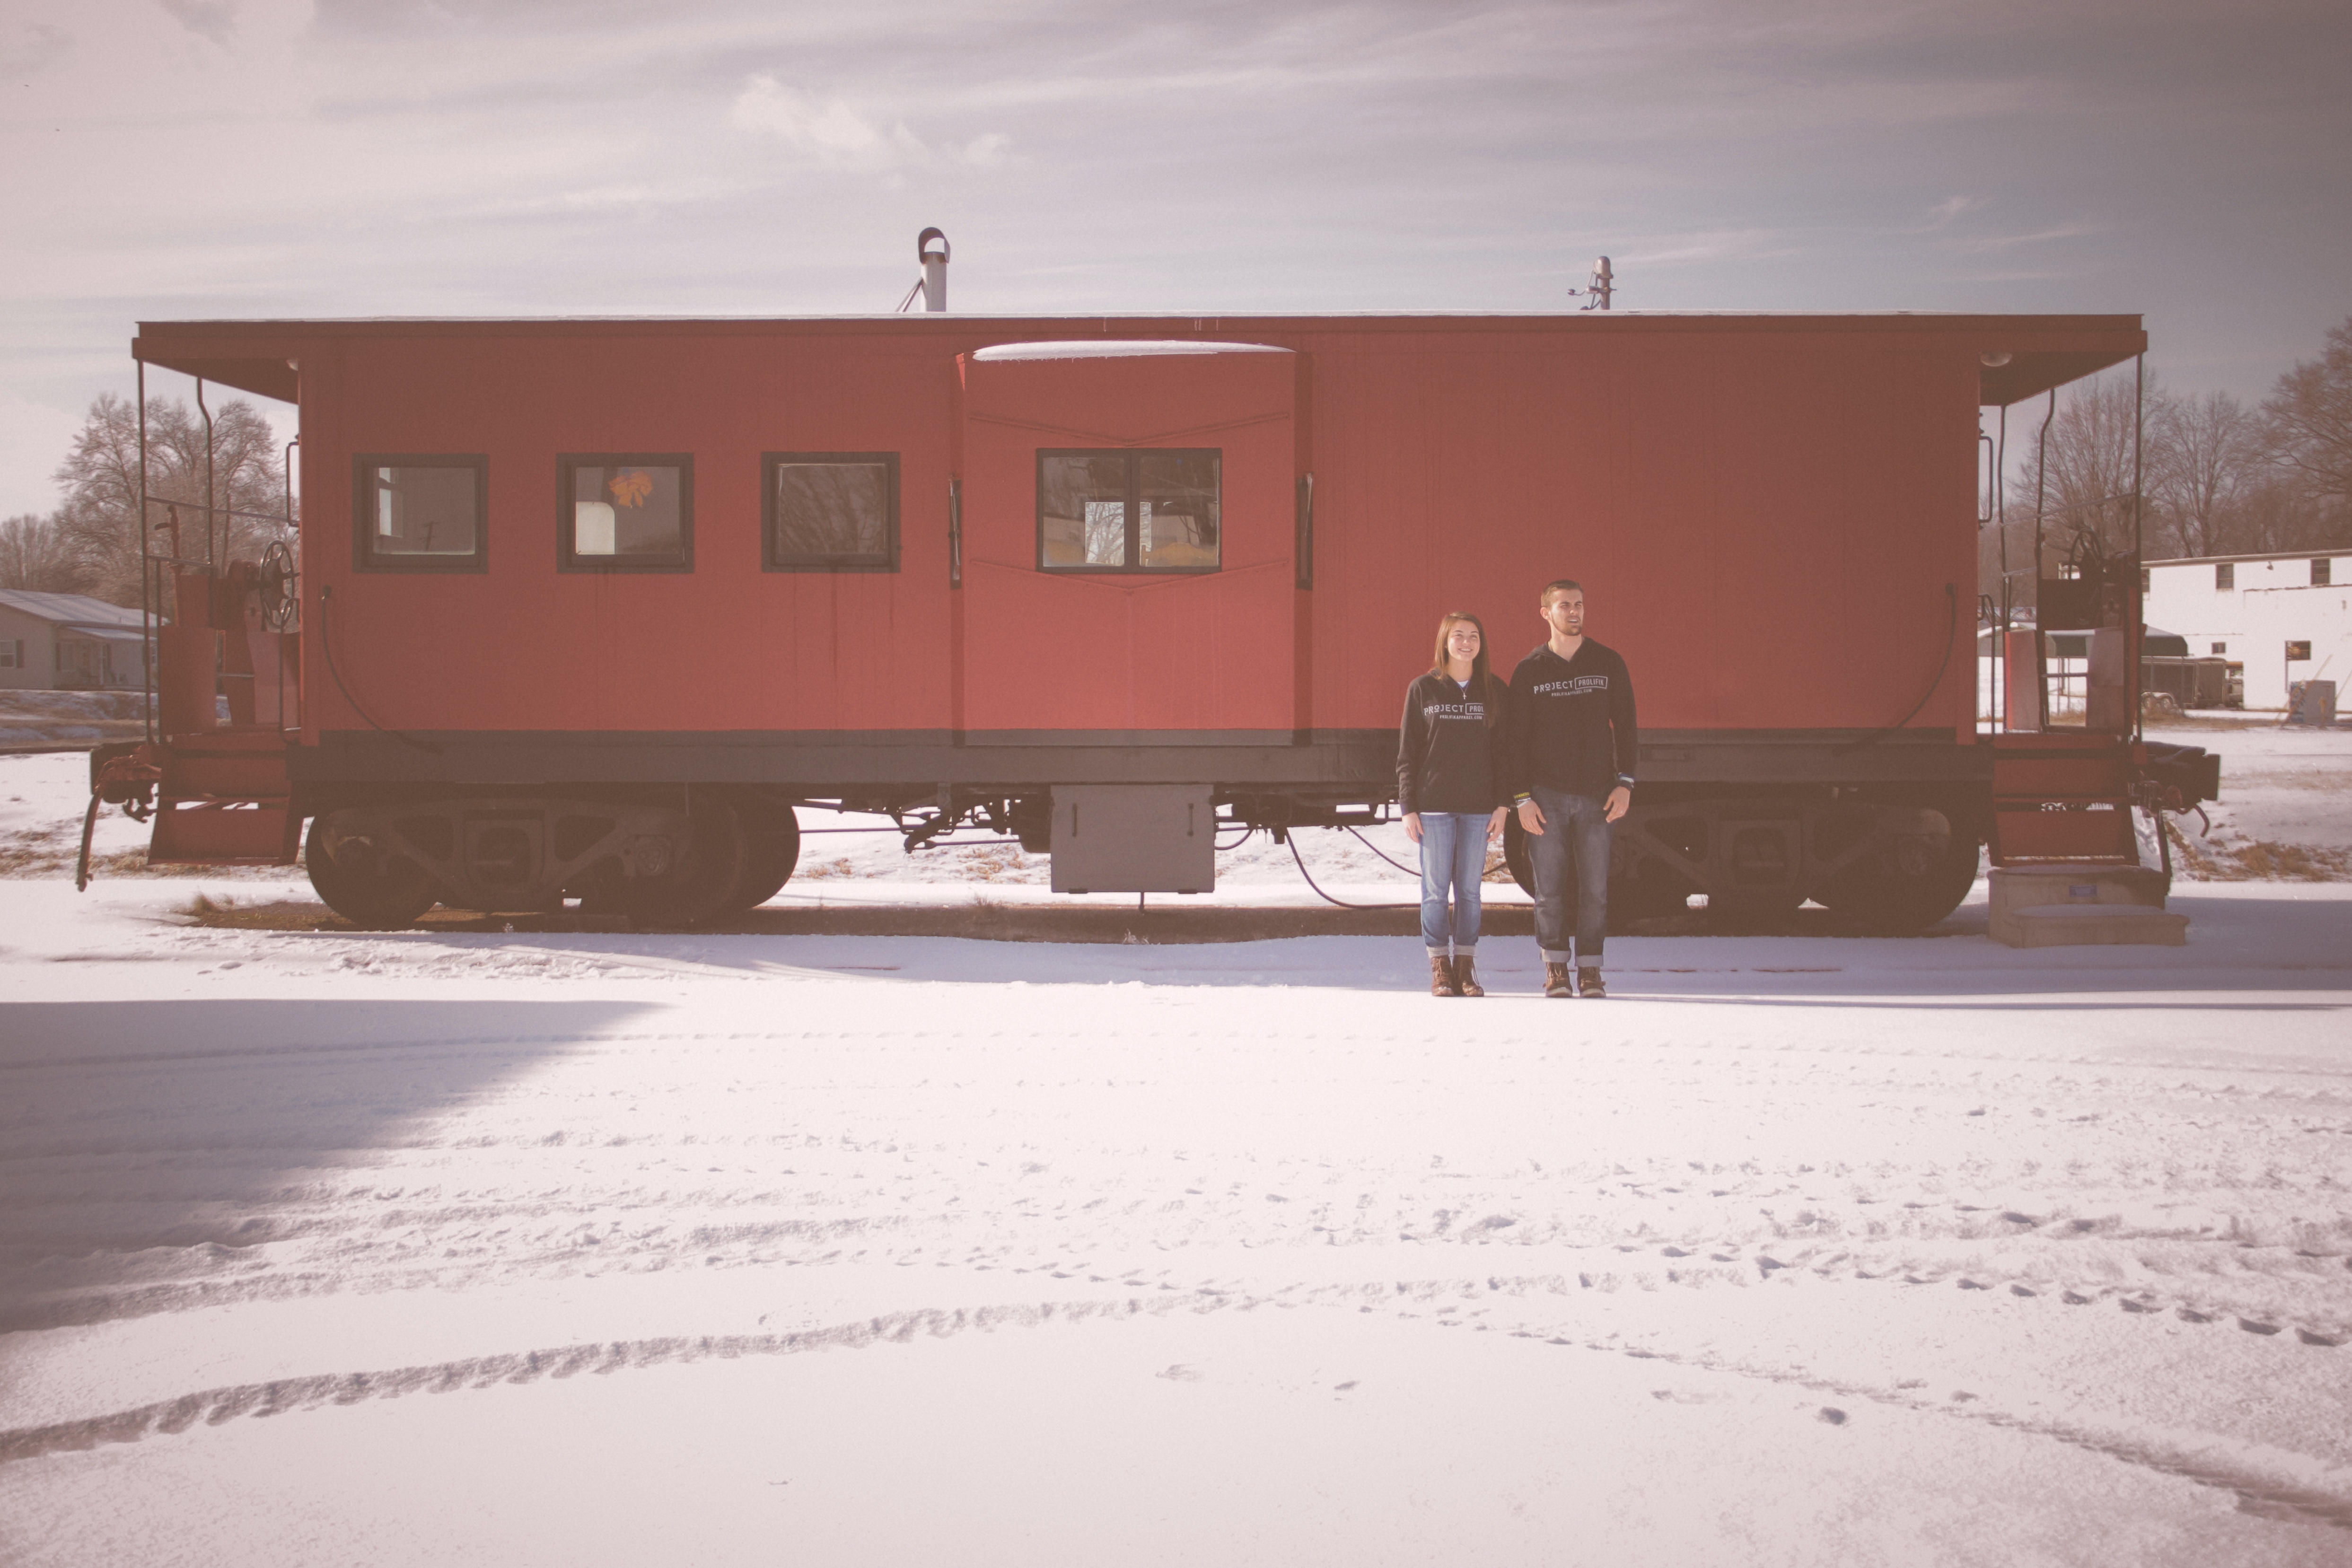
snow, winter, wood, house, home, weather, shape